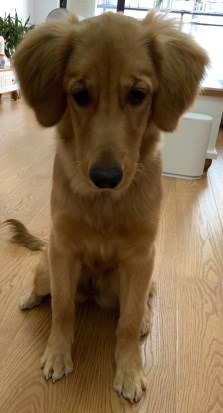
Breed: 5355-n000126-golden_retriever